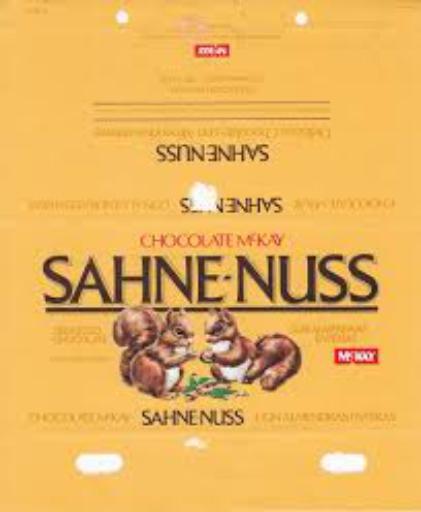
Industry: Food